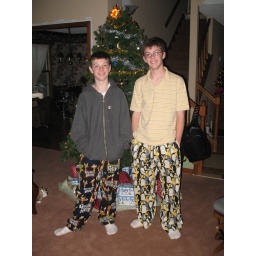
The boys in their new &amp;quot;cozy&amp;quot; pants